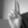
ASL letter: U